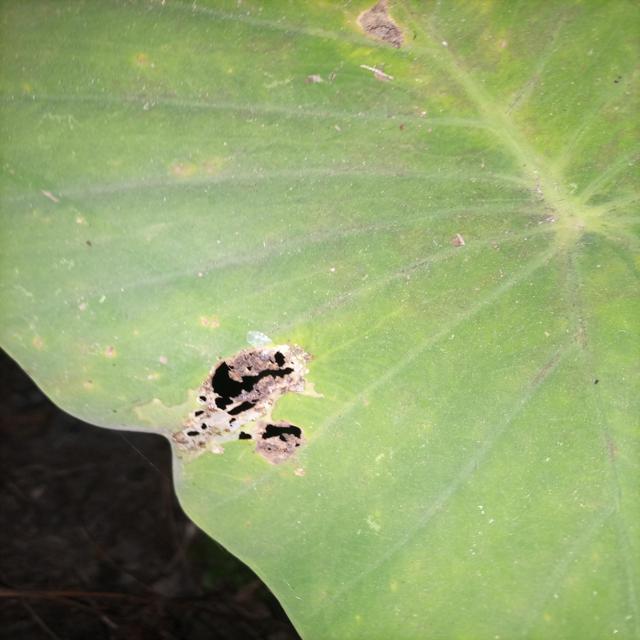
Label: Mid_Blight